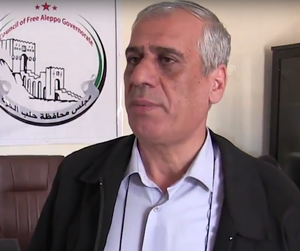
Le gouvernement intérimaire syrien est un gouvernement en exil formé en 2013 par l'opposition syrienne pendant la guerre civile syrienne. Elle appartient à la Coalition nationale des forces de l'opposition et de la révolution en exil aussi. Le gouvernement intérimaire contrôle indirectement certaines régions du pays et prétend être le seul gouvernement légitime au nom de l'opposition syrienne au mépris du Conseil des ministres de Syrie Baathiste. Le gouvernement intérimaire a son siège dans la ville de Azaz dans le gouvernorat d'Alep.